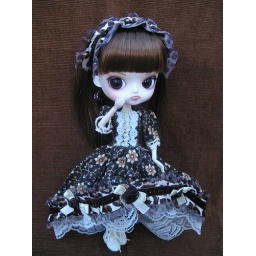
My Risa Mirth, with new glass animal eyes and in a dress by MyOwnLittleWorld (or so I'm told).